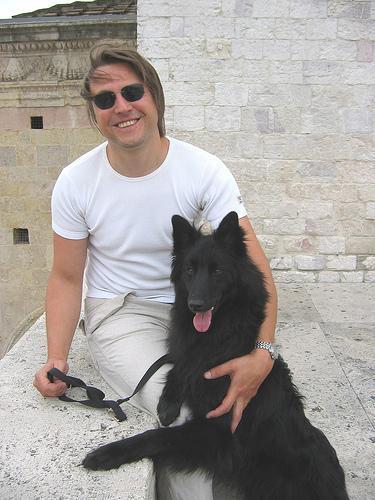
groenendael